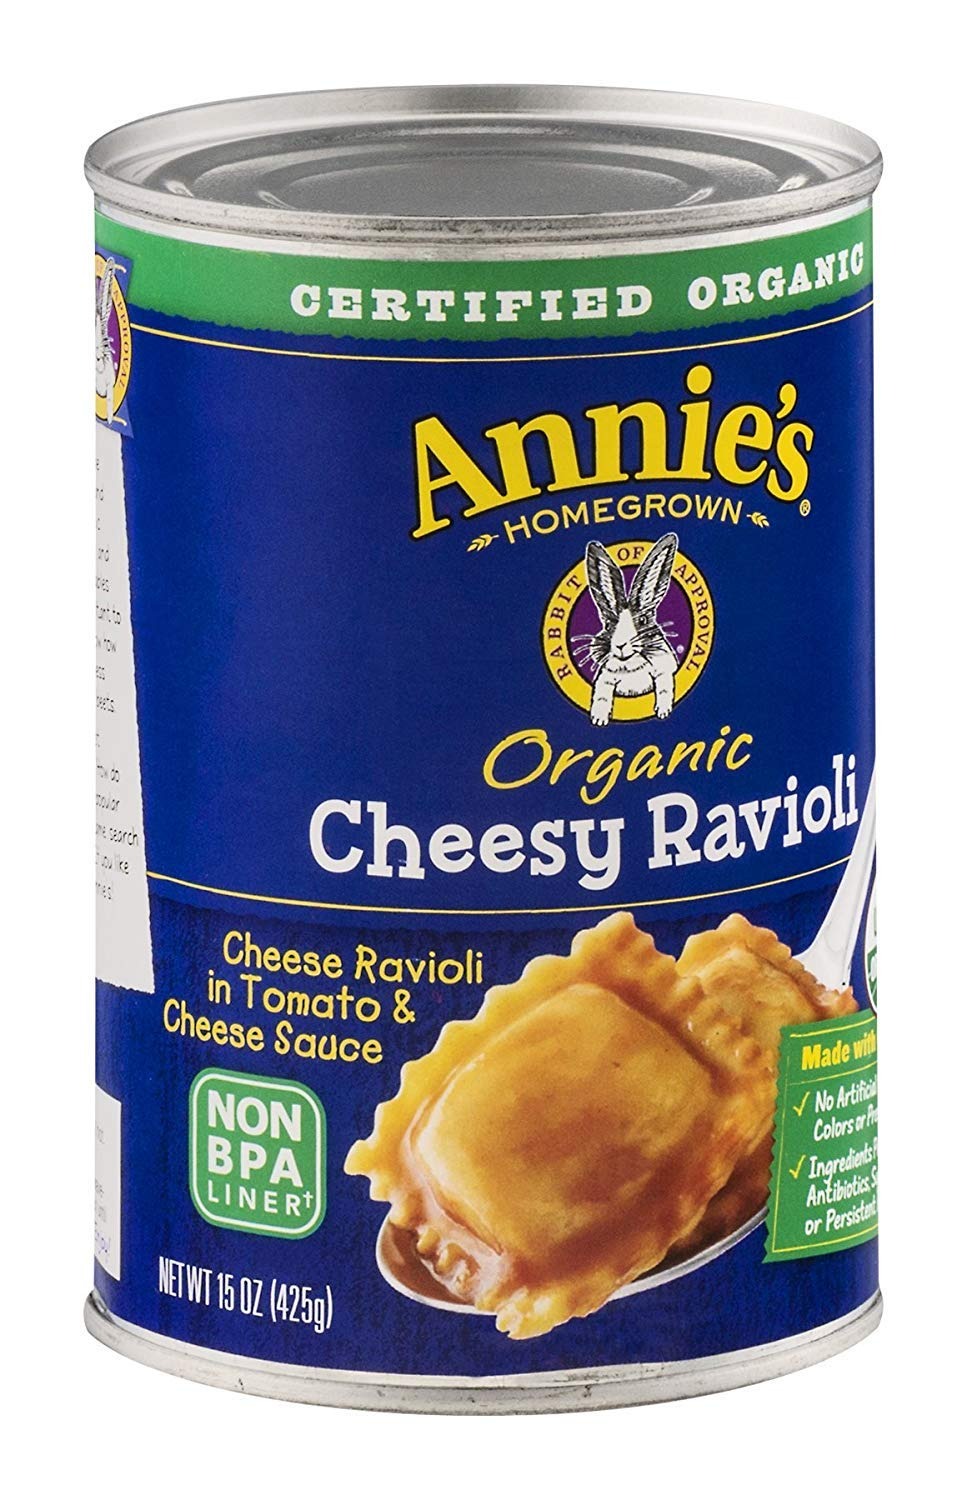
Item Name: Annies Homegrown Pasta Ravioli Cheesy Org24
Value: 1.0
Unit: Count

Price: 2.59